Niaz Ali Khan

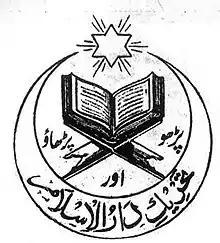
Logo of the Dar ul Islam Movement founded by Chaudhry Niaz Ali Khan. The logo consists of the crescent and star representing Islam with a depiction of a book in the middle and the words "Parho aur Parhao" in Urdu meaning "Study and Teach". Inside the crescent are the words "Tehreek-e-Dar ul Islam" in Urdu meaning "Dar ul Islam Movement", circa 1940

Chaudhry Niaz Ali Khan's reputation as a Muslim philanthropist soon caught the attention of South Asia's premier Muslim poet, philosopher and thinker, Allama Muhammad Iqbal who advised Chaudhry Niaz Ali Khan to set up a research institute for Islamic learning that would lead to the education, enlightenment and empowerment of the Muslims of India who, since the fall of the Mughal Empire and the advent of the British Raj, had increasingly regressed economically, socially and politically and were trailing Hindus in education. Iqbal, who was promoting the idea of a separate state for Muslims in India, also felt that such educational establishments were necessary to educate a new crop of Muslim leaders once a separate Muslim state is established and who would play a leadership role in the new Muslim state.